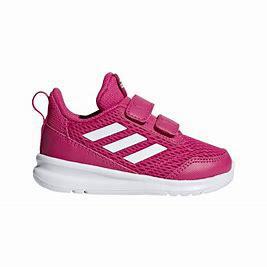
Brand: Adidas
Model: Altarun